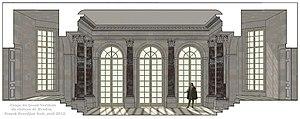
Restitution de la coupe du Grand Vestibule. Etat de 1658 à 1803.
Abel Servien, marquis de Sablé et de Boisdauphin, comte de La Roche des Aubiers, né à Biviers le 1ᵉʳ novembre 1593 et mort à Meudon le 17 février 1659, est un homme d'État, diplomate français, surintendant des finances de 1653 à 1659 et sénéchal d'Anjou. Il est le frère de l'évêque François Servien, et l'oncle d’Hugues de Lionne.
Le château de Meudon, dit château royal de Meudon, palais impérial de Meudon ou Domaine national de Meudon, est un château français situé à Meudon, dans le département des Hauts-de-Seine. Il est notamment la résidence de la duchesse d'Étampes, du cardinal de Lorraine, d'Abel Servien, de Louvois ainsi que de Monseigneur, dit le Grand Dauphin, qui lui adjoint en annexe le château de Chaville. Incendié en 1795 et en 1871, le Château-Neuf, dont la démolition est un temps envisagée, est conservé pour sa majeure partie. Il est transformé à partir de 1878 en observatoire servant de réceptacle à une lunette astronomique, avant d'être rattaché à l'Observatoire de Paris en 1927.